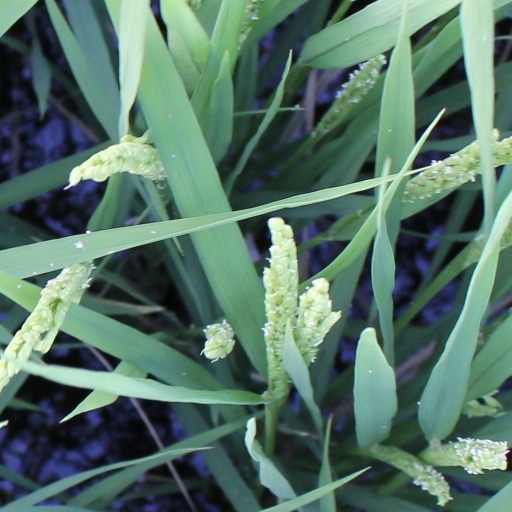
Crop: rice